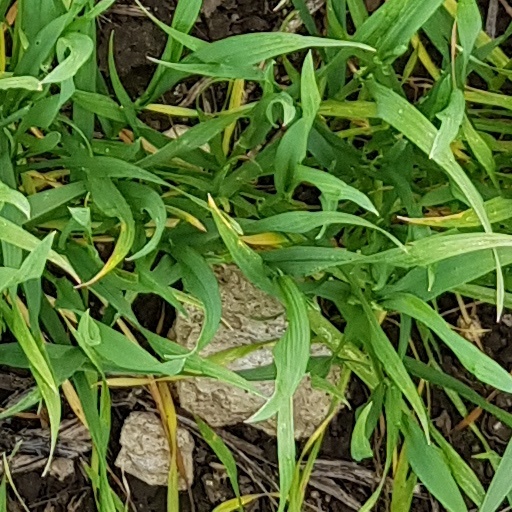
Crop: wheat